Mondotrack

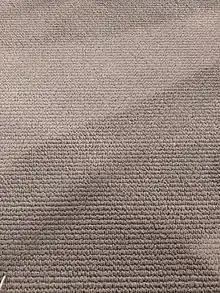
Mondotrack at Stadium Jean-Pellez

Mondotrack is a trademarked synthetic track surface used for Track and field athletics. Mondotrack is developed by Mondo, a world leader in Track and field surfacing. Research was done to achieve the best possible surface for track events that will enhance performance and decrease the chance of injury. All Mondotracks come with a woven top layer and a hexagonal base layer. Unlike other tracks, Mondotracks can be different colors. Mondotracks are very prominent around the world.